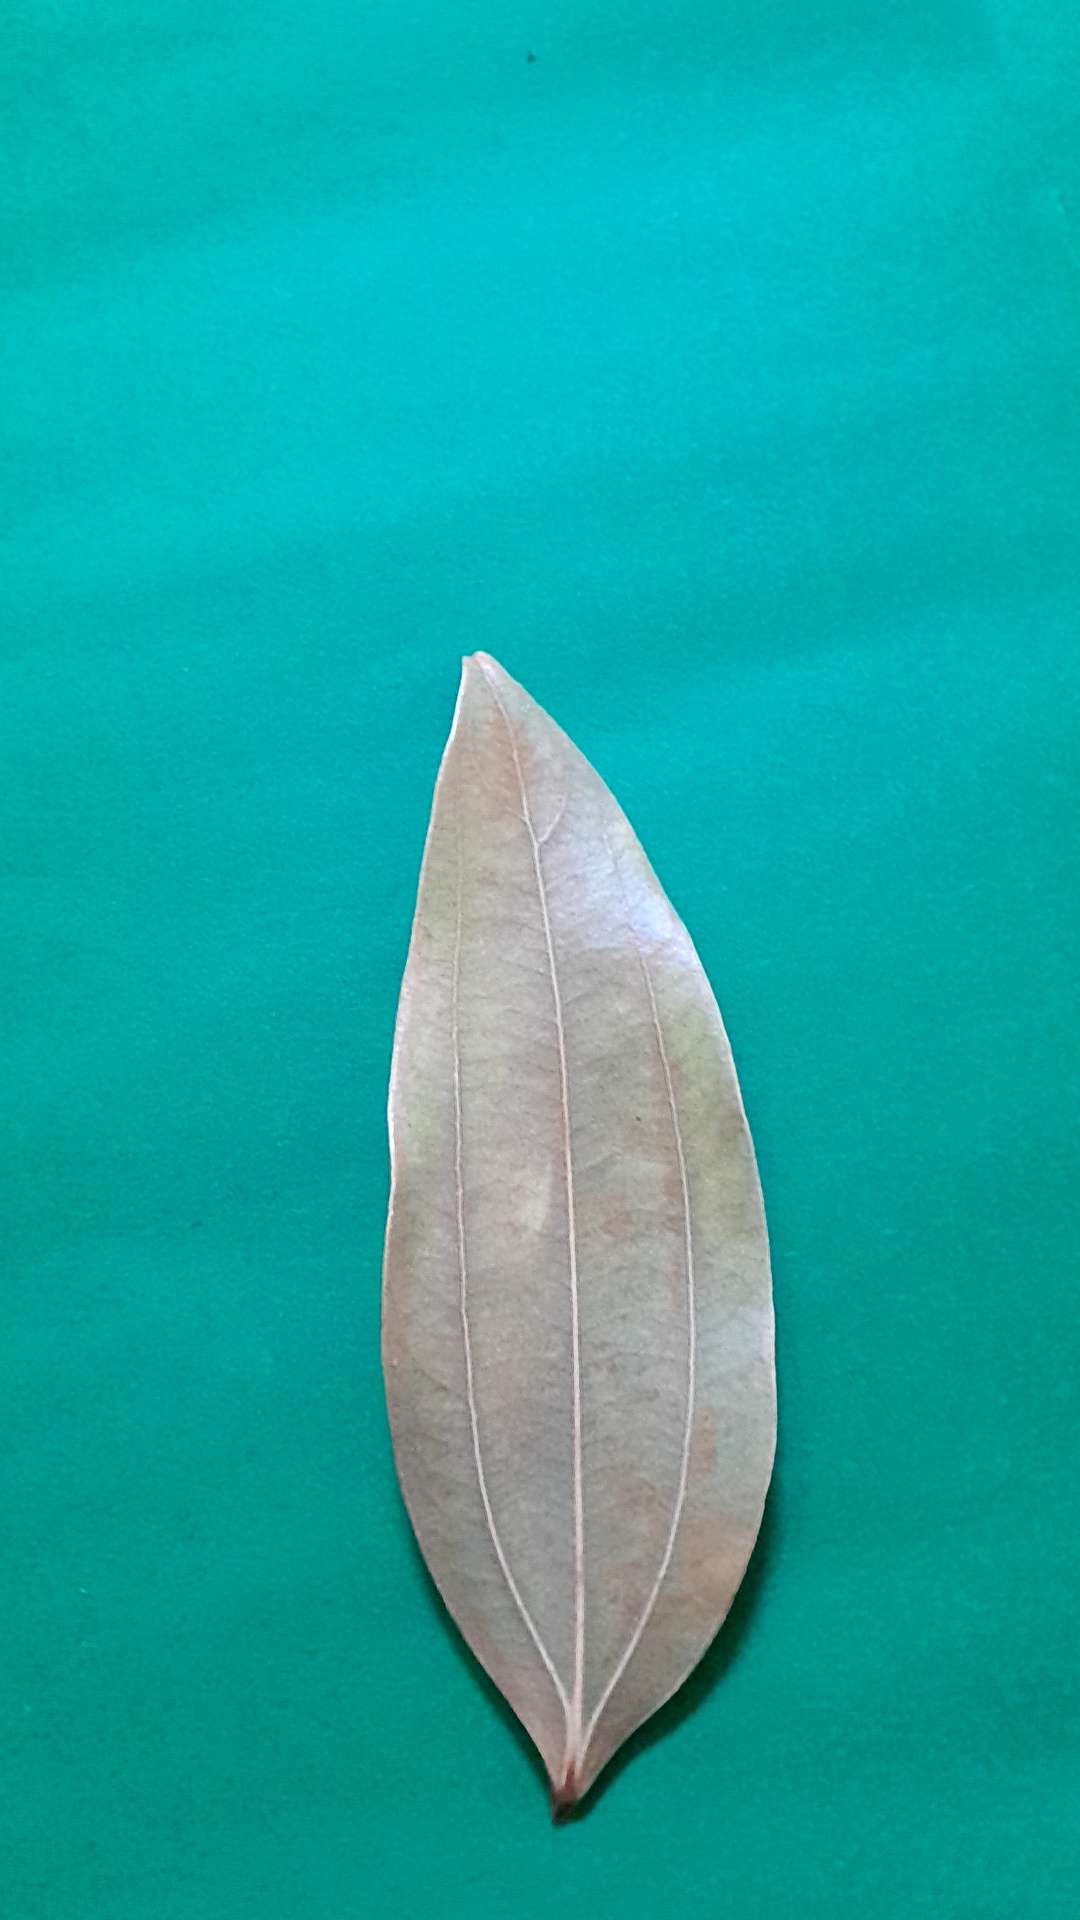
Label: Dry Leaf